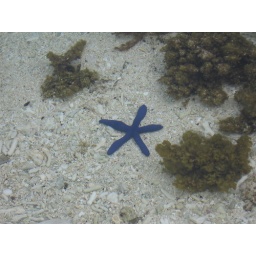
The water is so clear in Tonga!